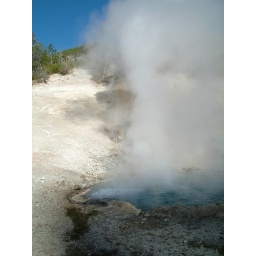
the ground is white around the spring